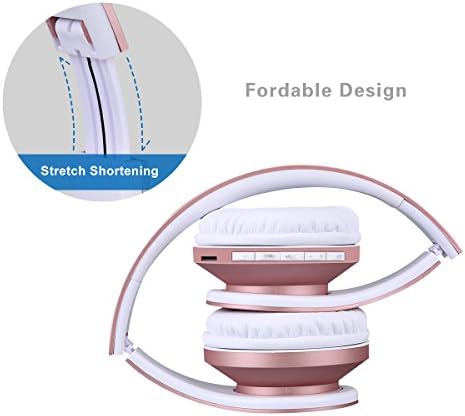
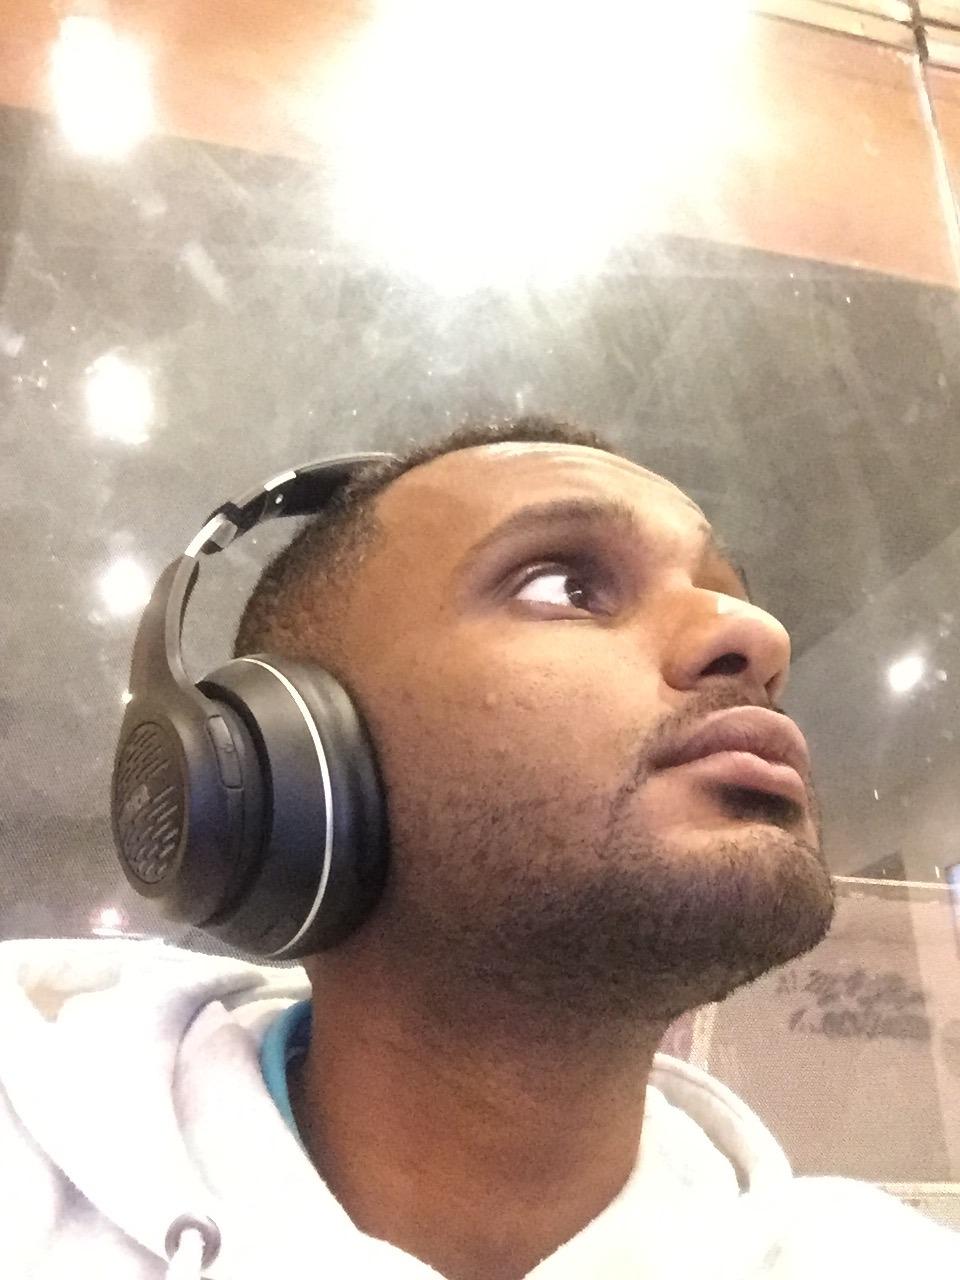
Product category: headphones
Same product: no